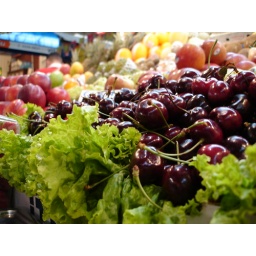
A table in a open-air market full of cherries and other Brazilian fruits